Mississippi Valley Division

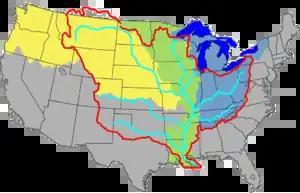
The MRC Area of Jurisdiction outlined in red

The Mississippi River Commission was established in 1879 to facilitate improvement of the Mississippi River from the Head of Passes near its mouth to its headwaters. The stated mission of the Commission was to develop and implement plans to correct, permanently locate, and deepen the channel of the Mississippi River, improve safety and ease of navigation, prevent destructive floods. and promote and facilitate commerce, trade, and the postal service.